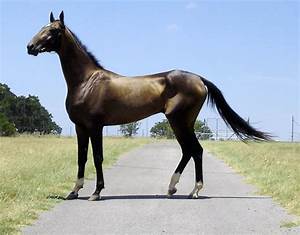
Label: horse